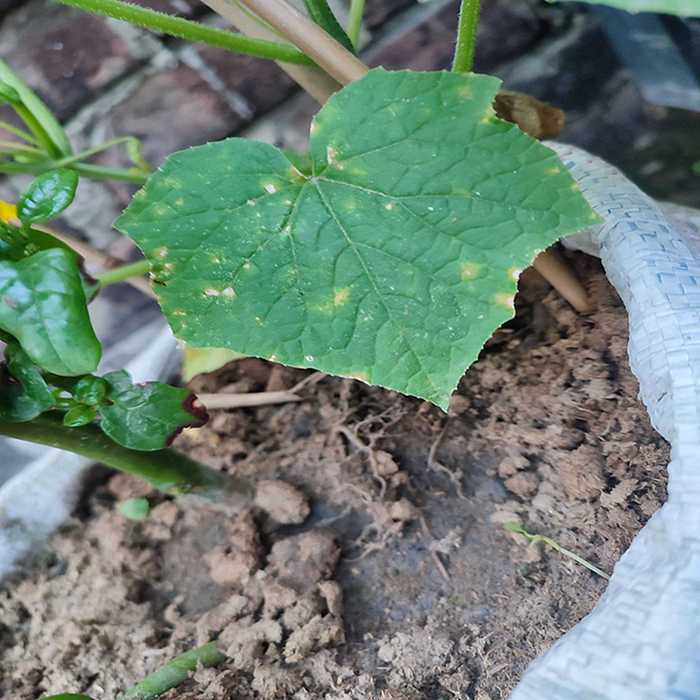
Plant: Cucumber
Label: Downy mildew